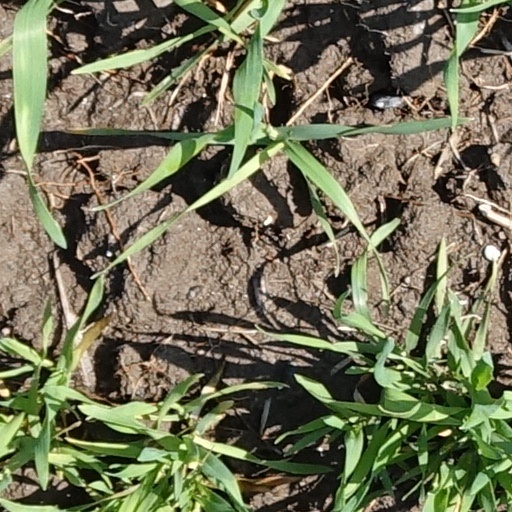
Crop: wheat